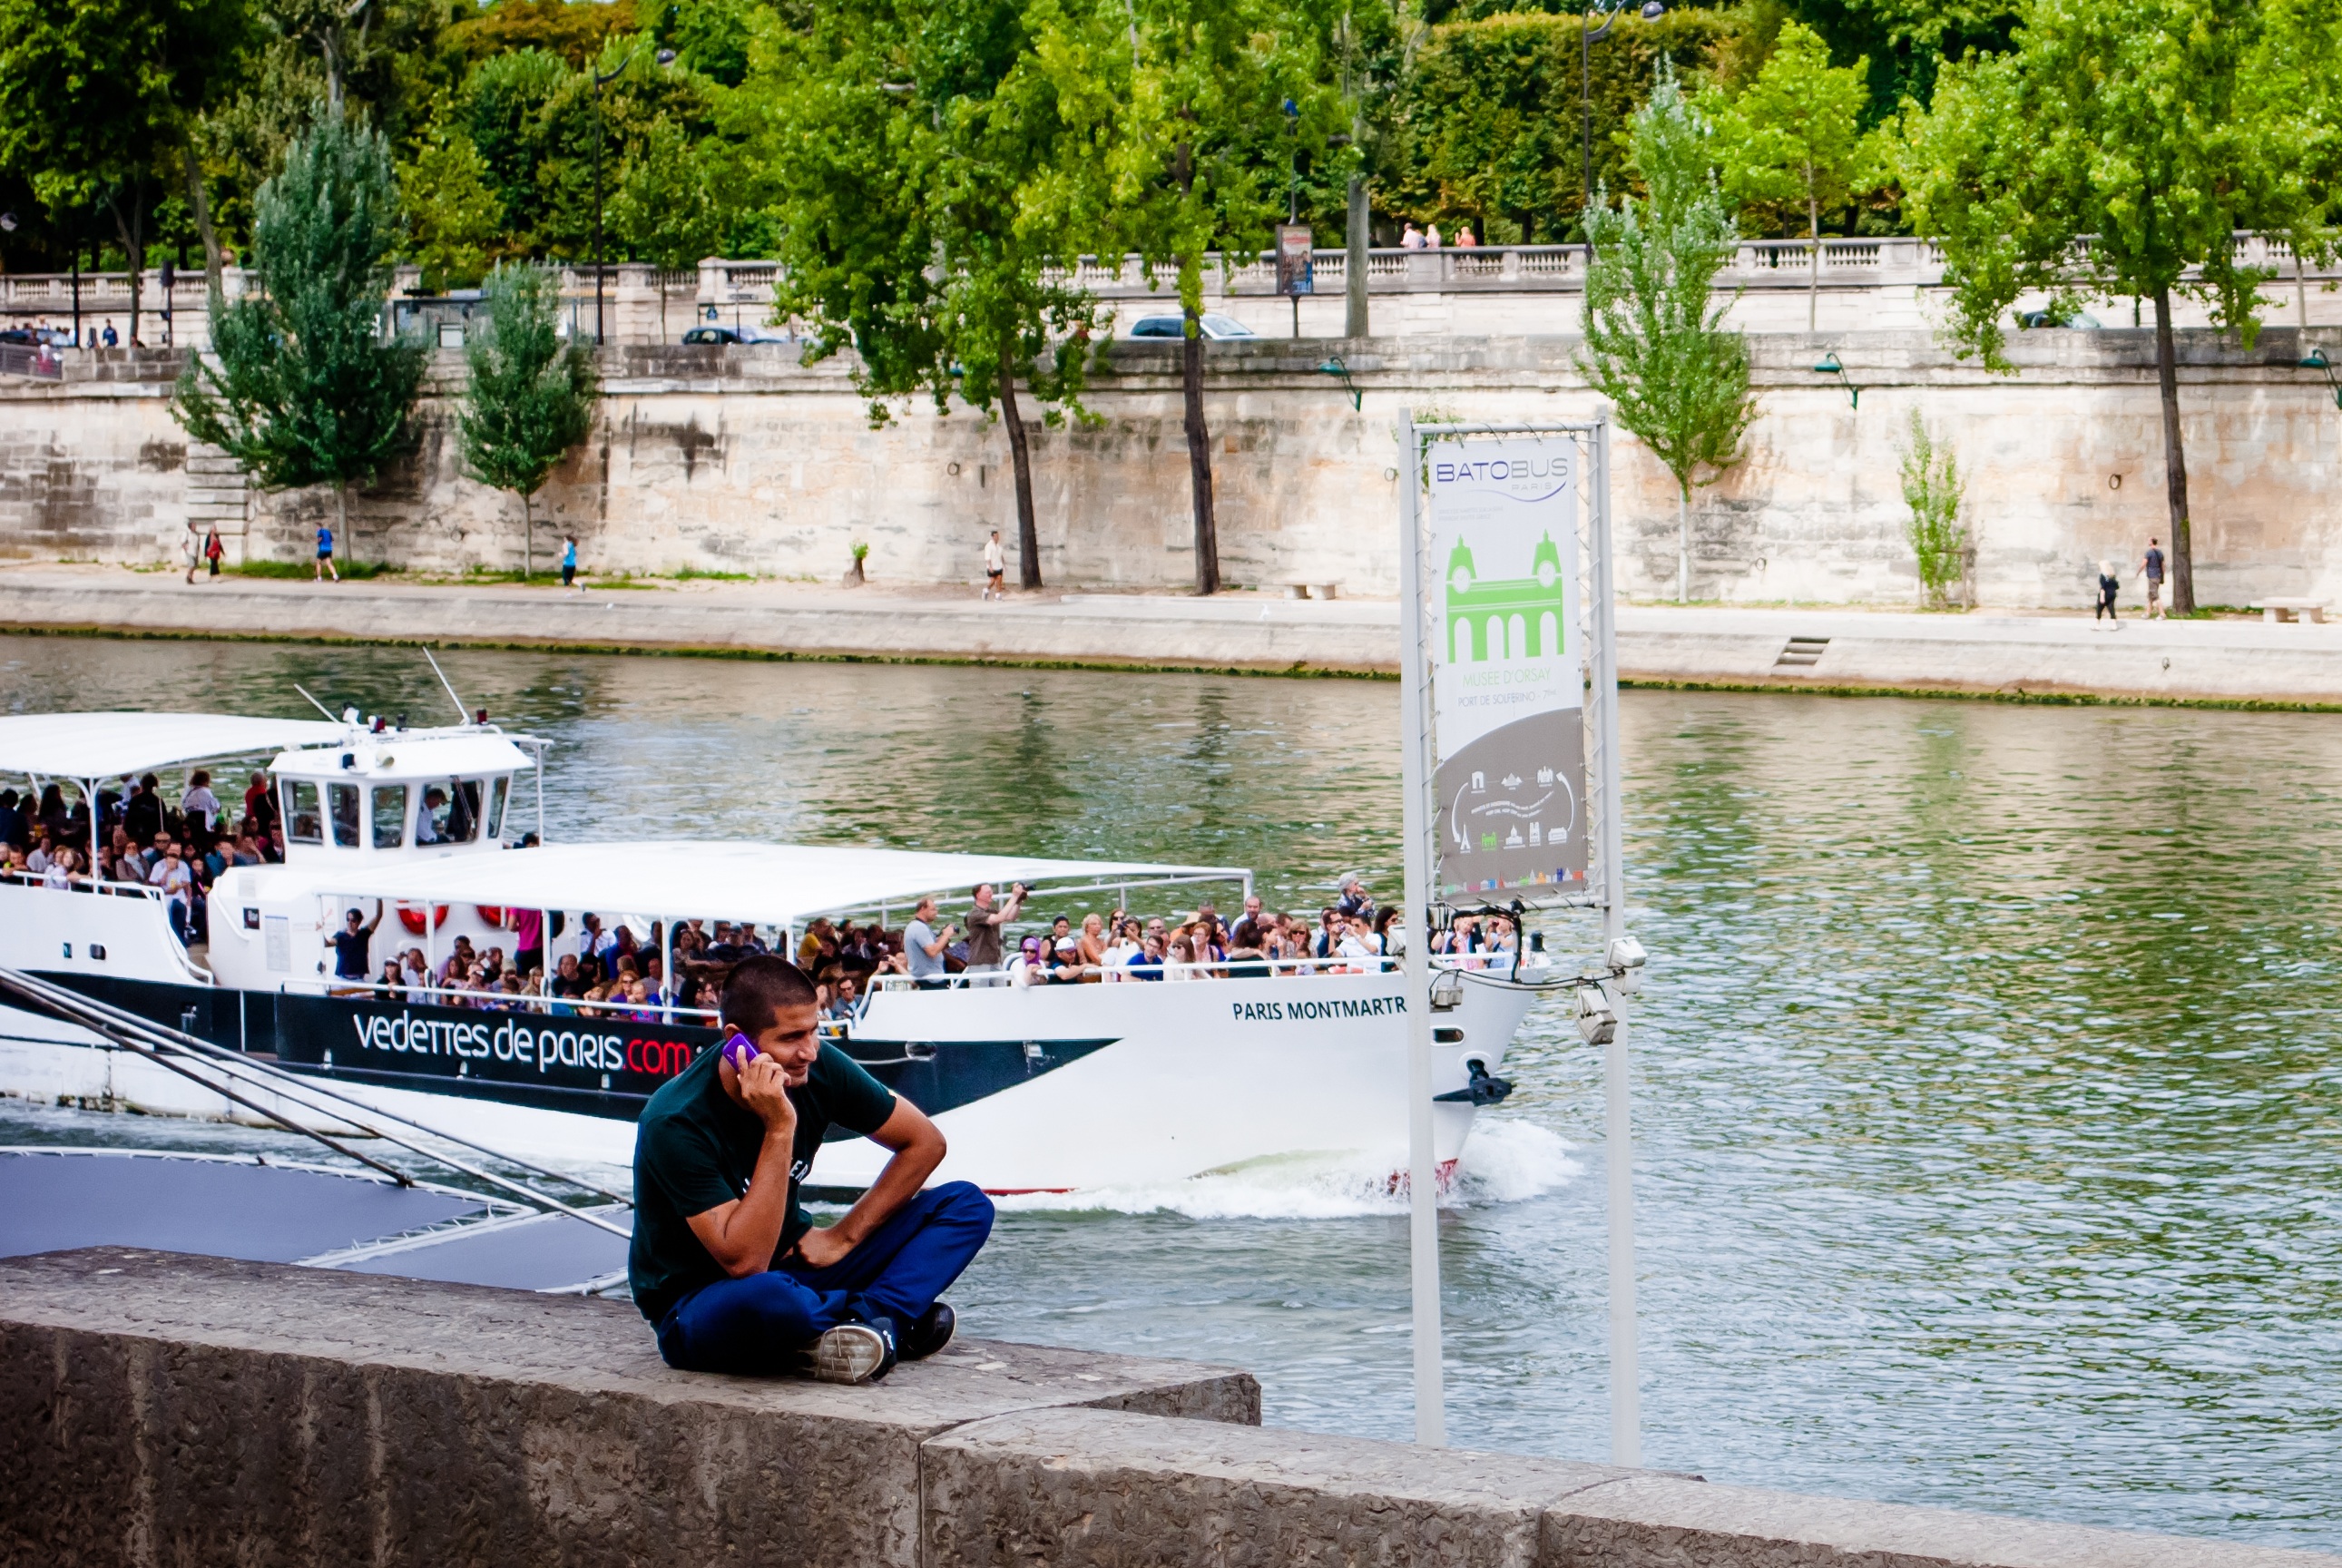
man, water, paris, swimming pool, park, tourism, leisure, waterway, cell phone, boating, water feature, seine river